Raymond de Canillac

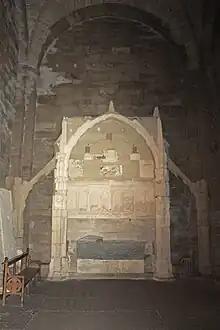
Tomb of Cardinal de Canillac

In 1364 Cardinal de Canillac was judge in a lawsuit between the Archbishop and Canons of Tarragona and the Alanyani family. The procurators of the Archbishop and Canons placed a supplication before Pope Urban V, requesting a determination of nullity against the Cardinal. The Pope's decision was to add Cardinal Pierre Itier to the case as a second judge.